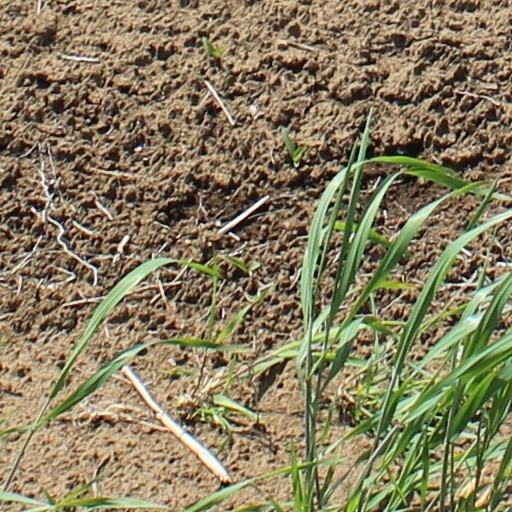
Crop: wheat